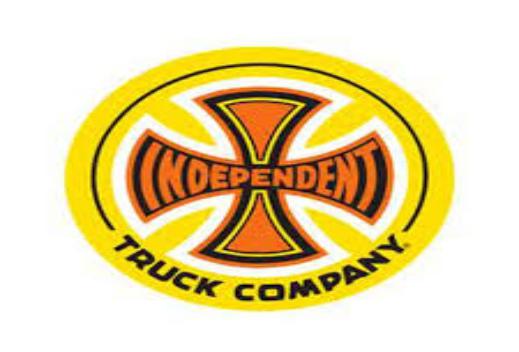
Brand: Independent Truck
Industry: Clothes